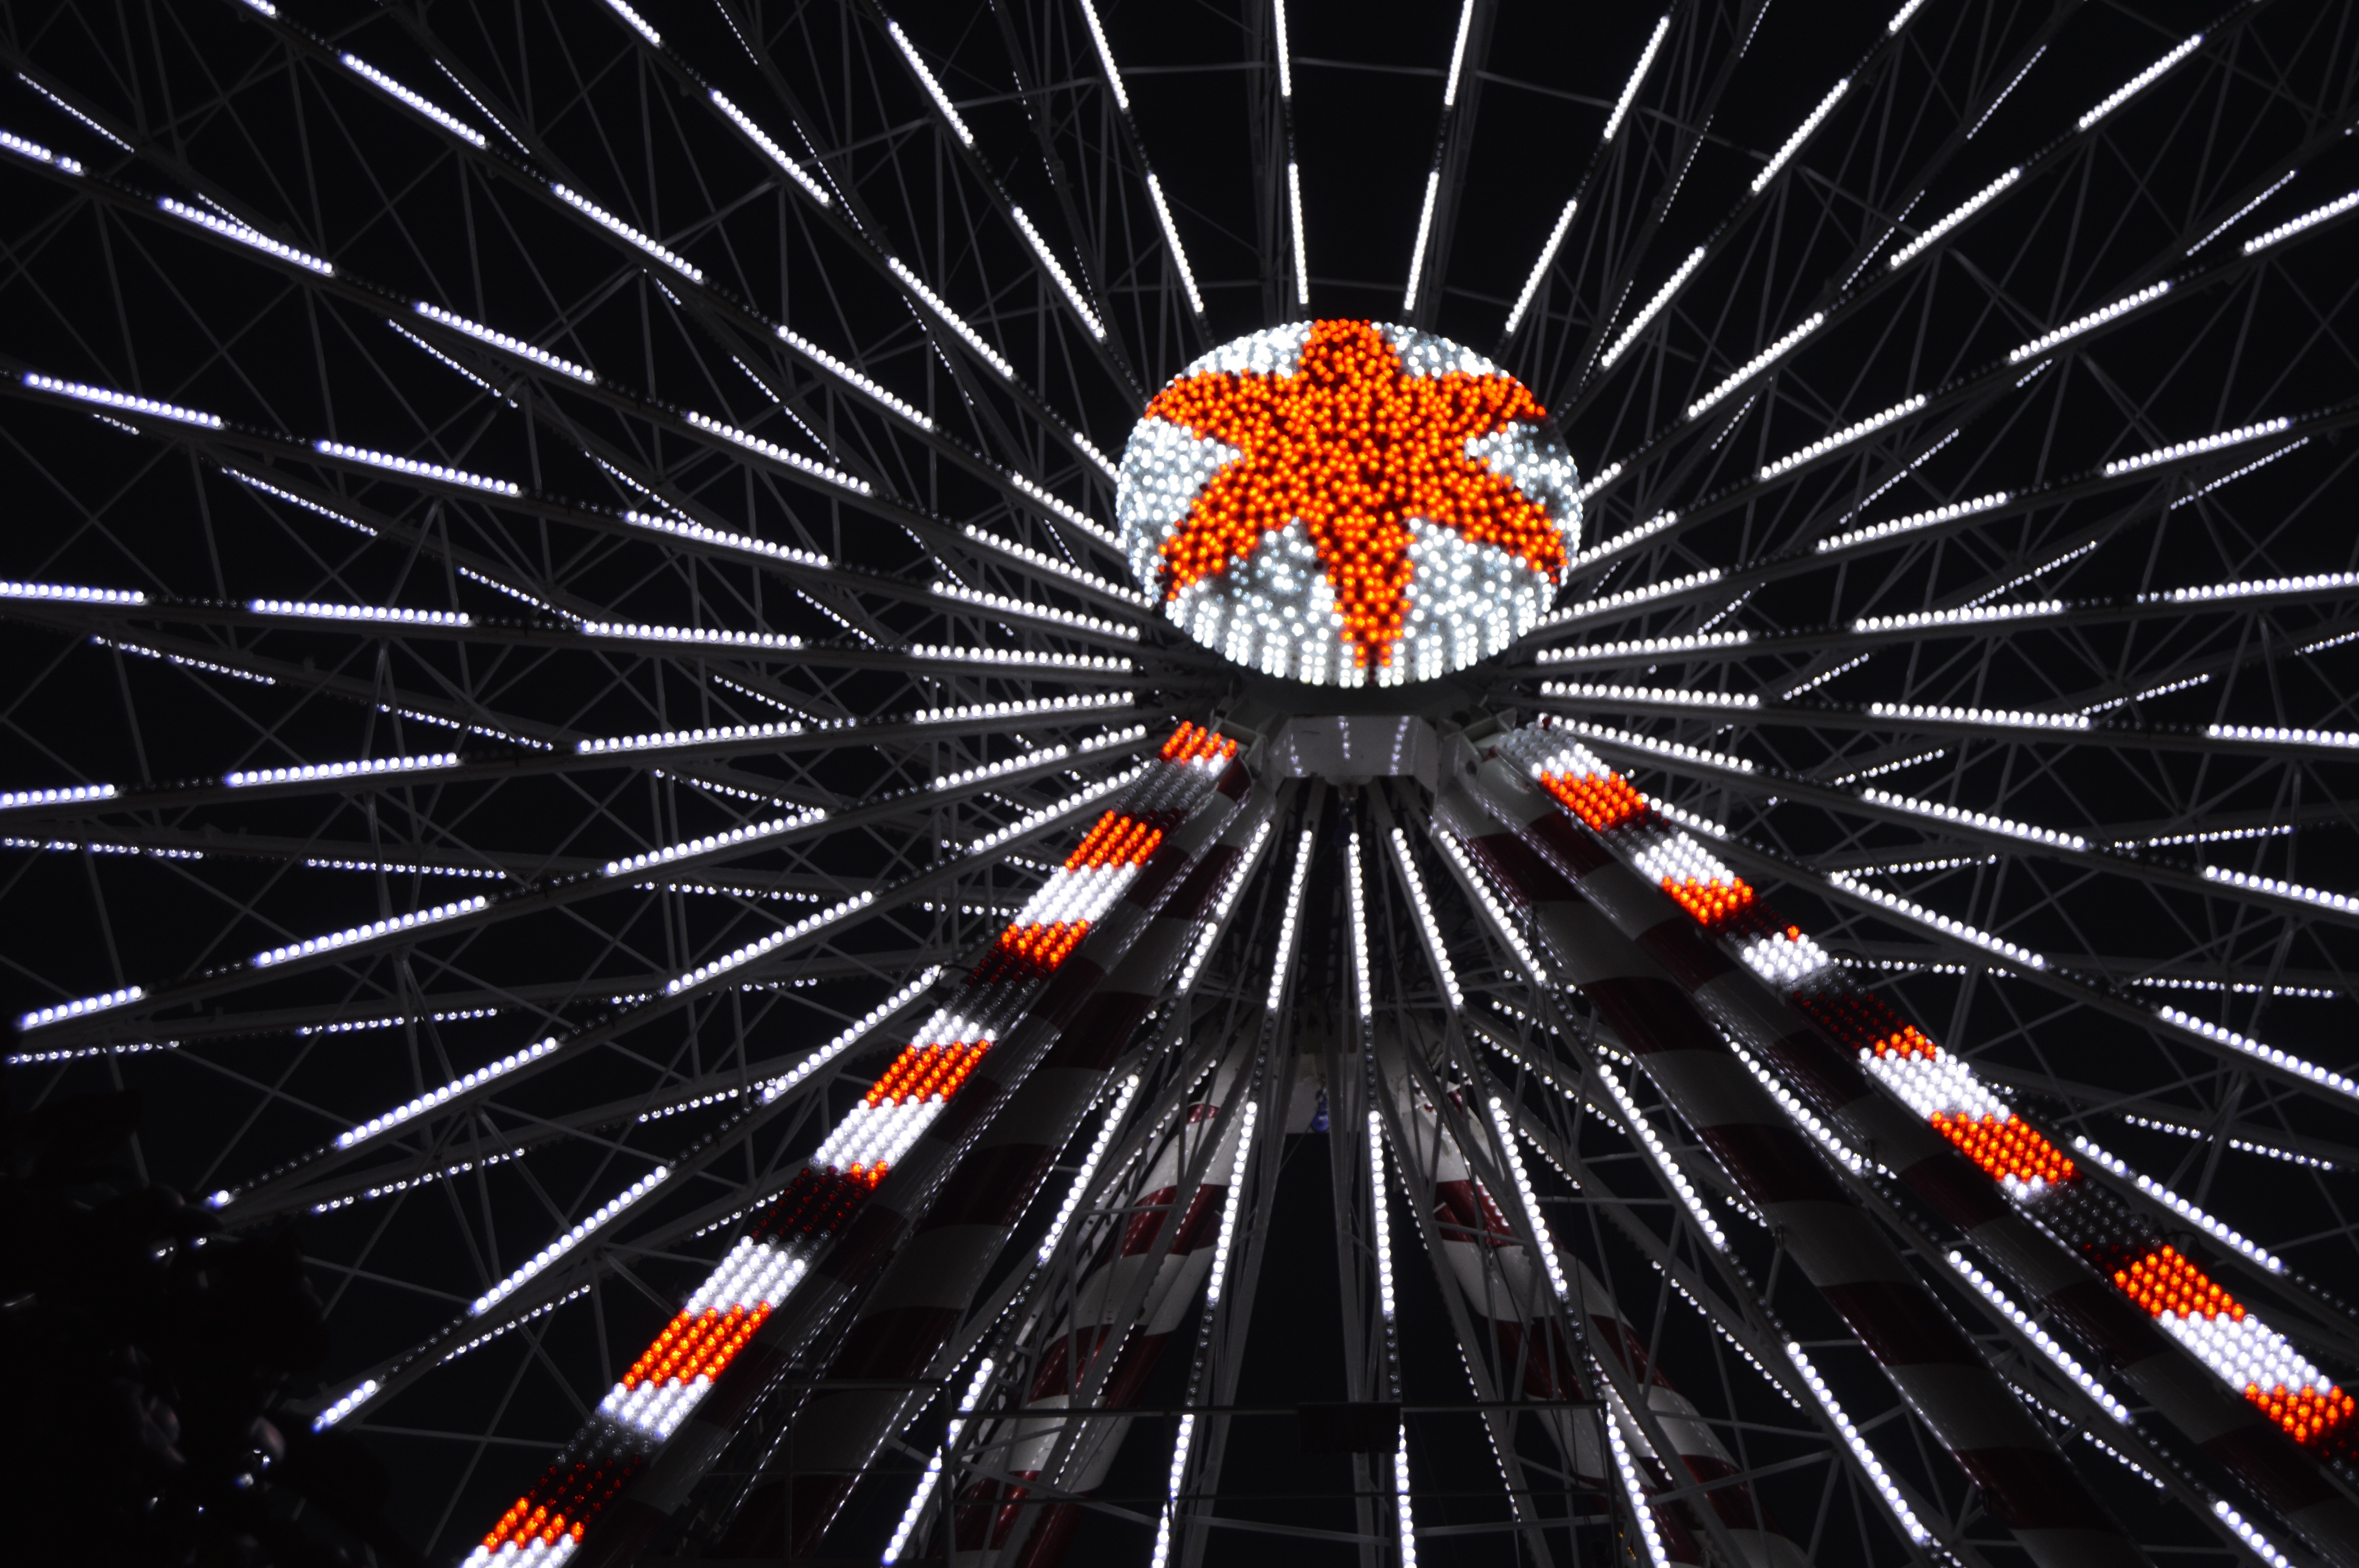
light, night, recreation, ferris wheel, explosion, festival, symmetry, tourist attraction